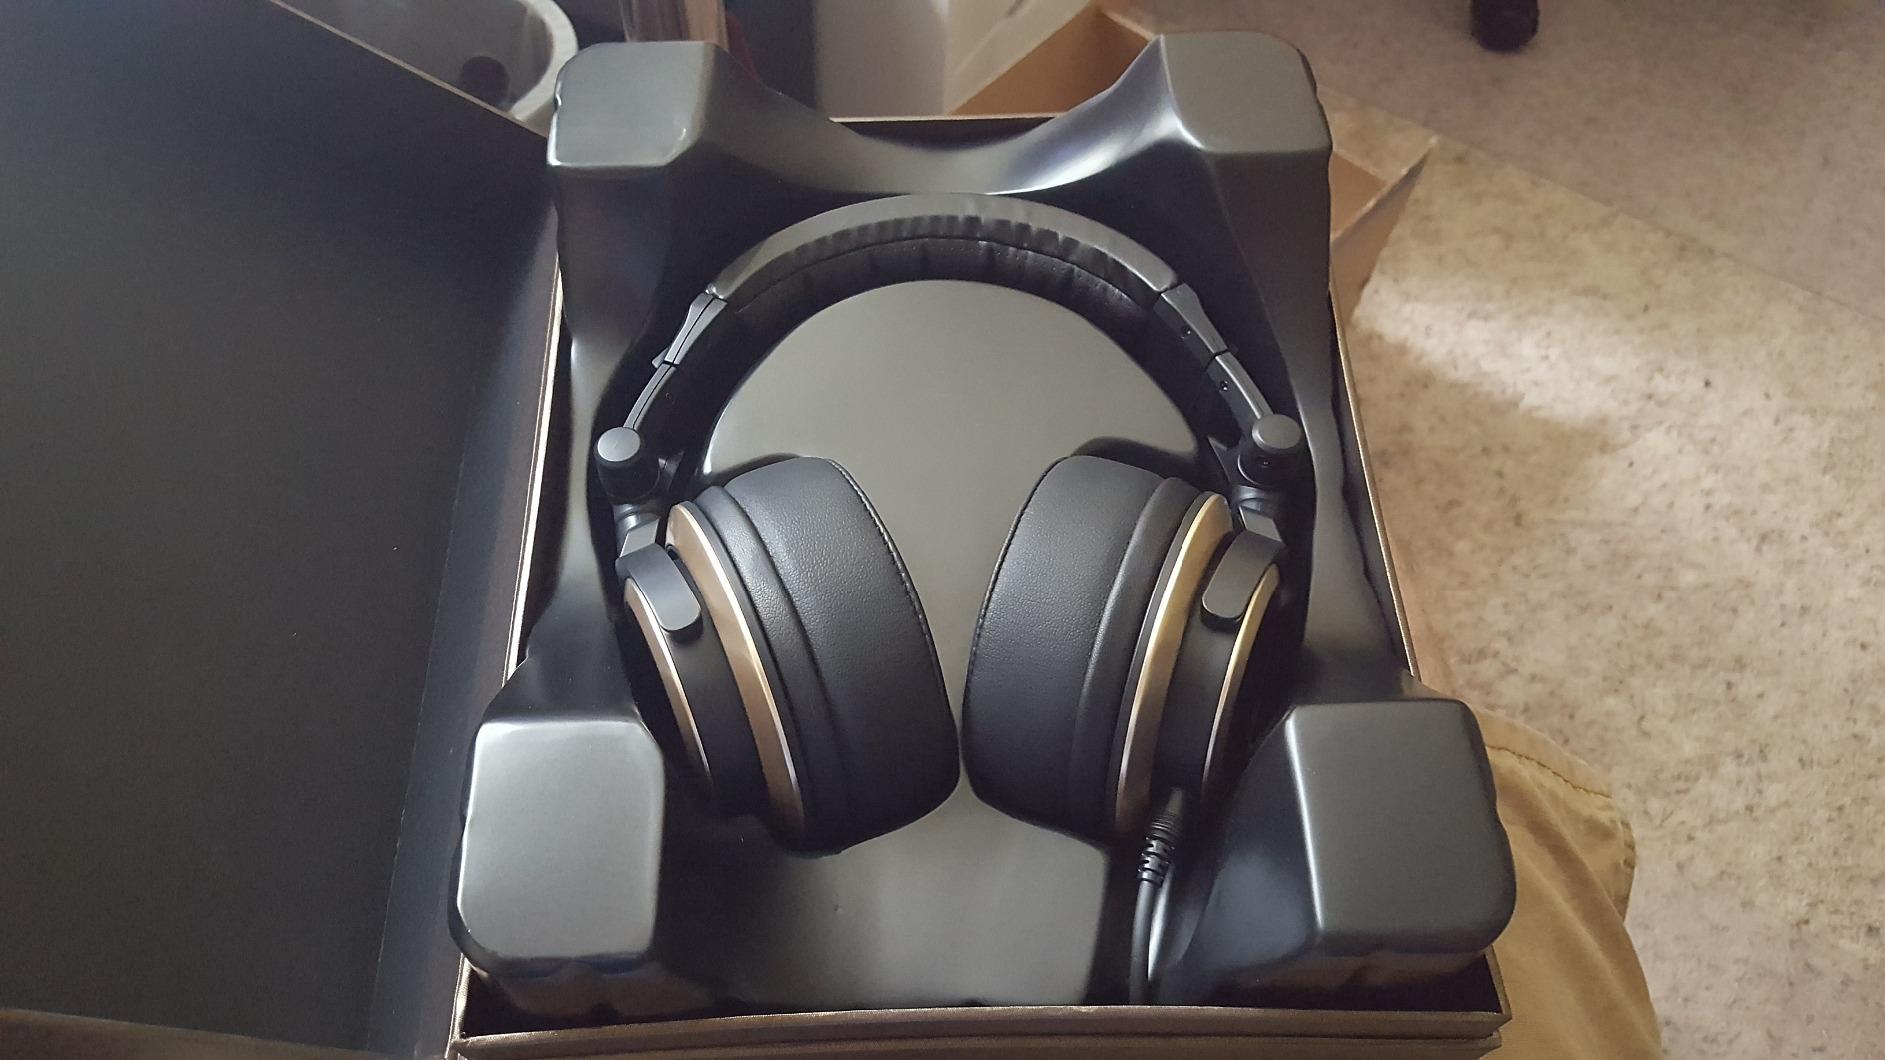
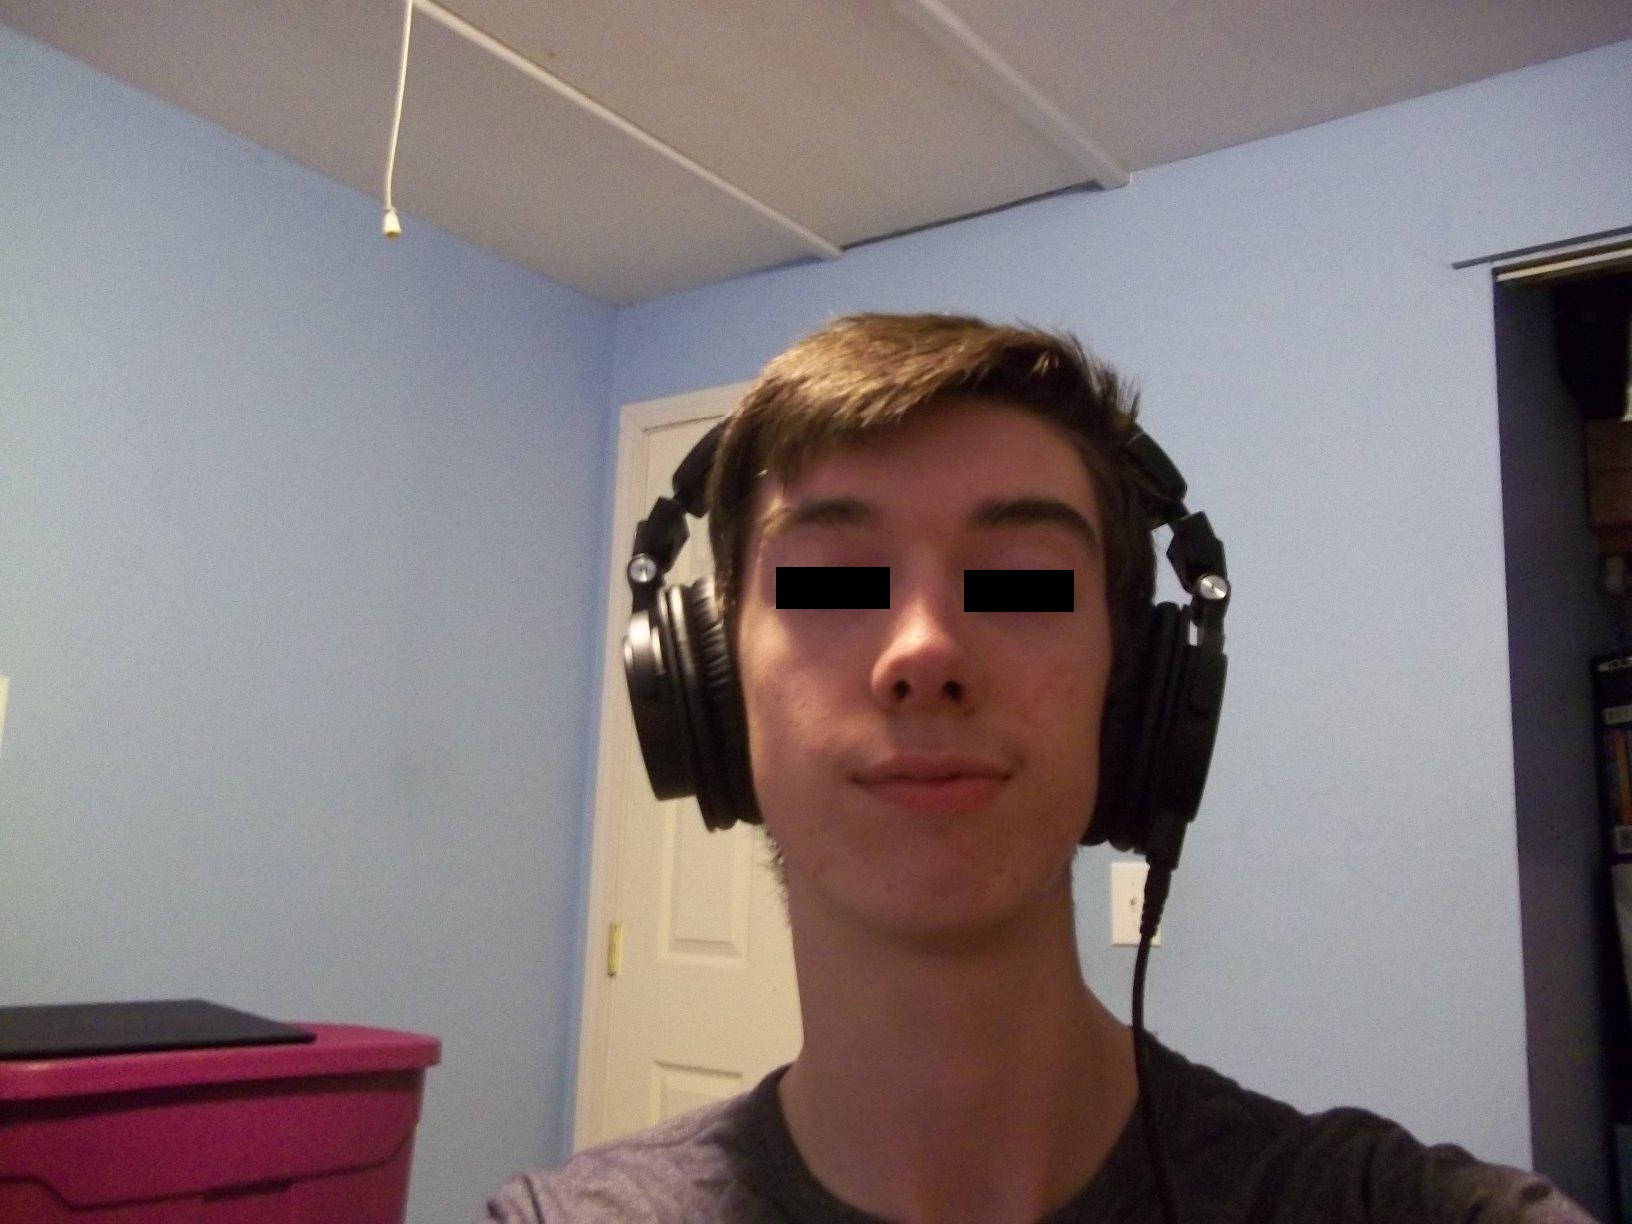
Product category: headphones
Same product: no